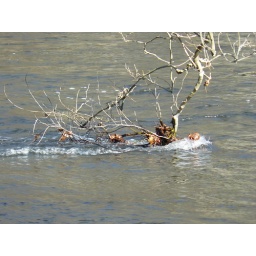
a branch in the water down by the hydro electric plant